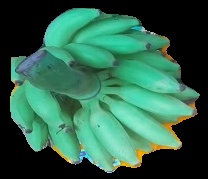
Variety: elakki-bale
Grade: grade2